Heiderscheid

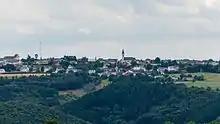
View of Heiderscheid

Heiderscheid is a small town in northwestern Luxembourg. It is part of the canton of Wiltz, which is part of the district of Diekirch.